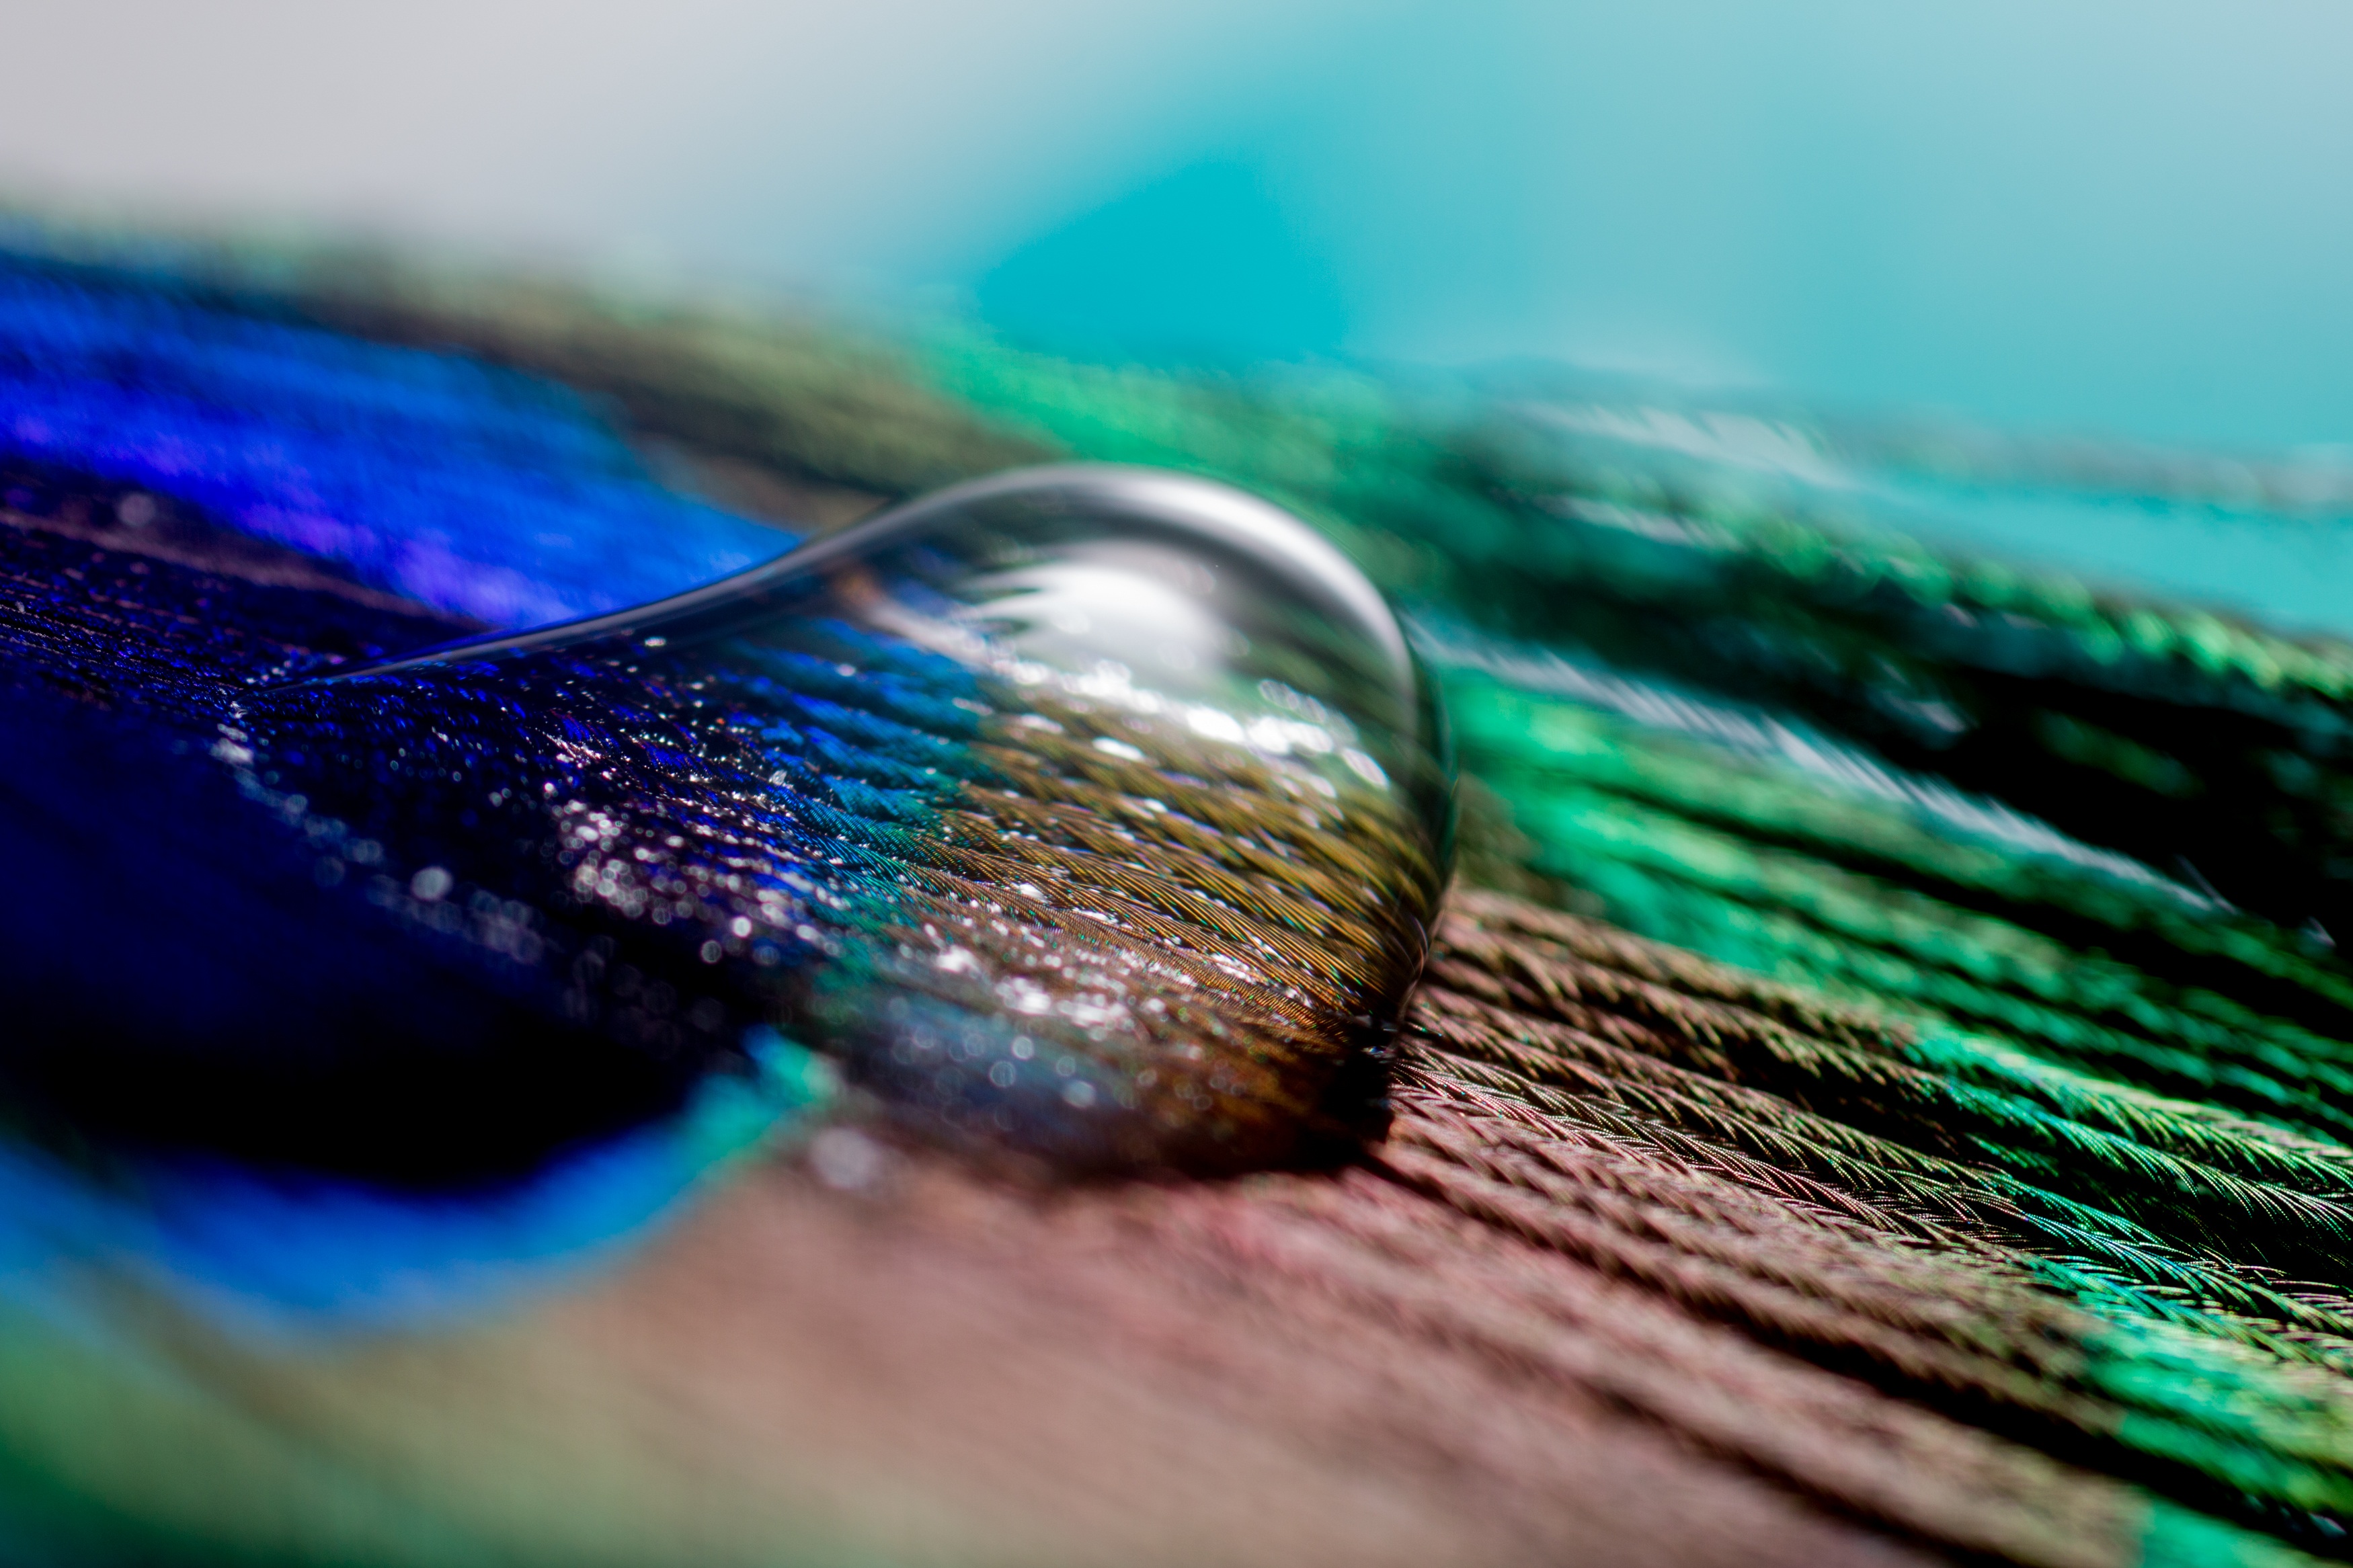
water, bird, light, photography, leaf, wave, flower, spring, green, color, macro, blue, feather, material, drip, peacock, close up, eye, macro photography, peacock feather, nahaufmahme, fashion accessory